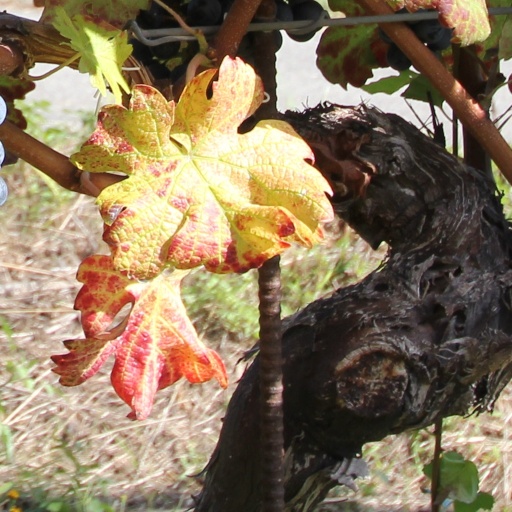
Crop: grape